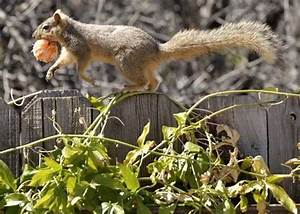
Label: scoiattolo